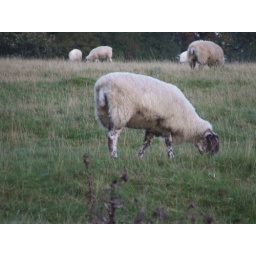
were in a large field surrounded by a stone wall